Kemuri

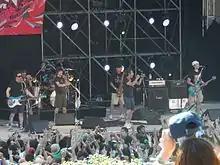

Kemuri (Japanese for "smoke") is a Japanese-American ska punk band formed in Oxnard, California in 1995. They have an upbeat sound with positive lyrics which they refer to as PMA (positive mental attitude). While the majority of their songs are in English, they also have some songs in Japanese. After their reformation in 2012, they released four more albums and continue to tour actively.